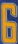
Number: 6